Johny Mera Naam

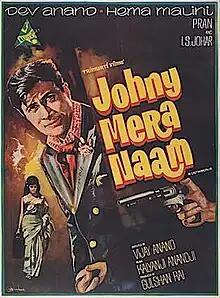
Film poster

 is a 1970 Indian Hindi-language crime action film directed by Vijay Anand. The film stars the director's brother, Dev Anand and Pran in the roles of brothers separated in childhood. Hema Malini, Jeevan, Premnath, I. S. Johar, Iftekhar, Padma Khanna also star in pivotal roles.